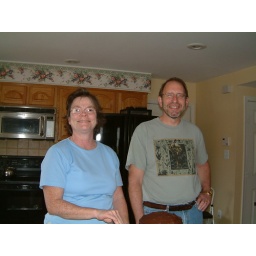
Mary and Bob in the kitchen of their house in Chantilly, Virginia